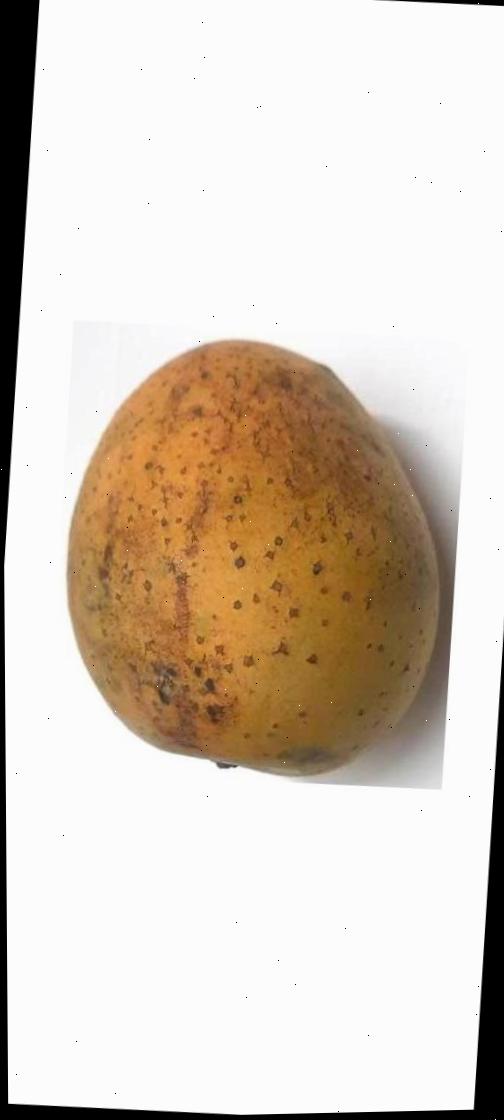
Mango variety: Gourmoti